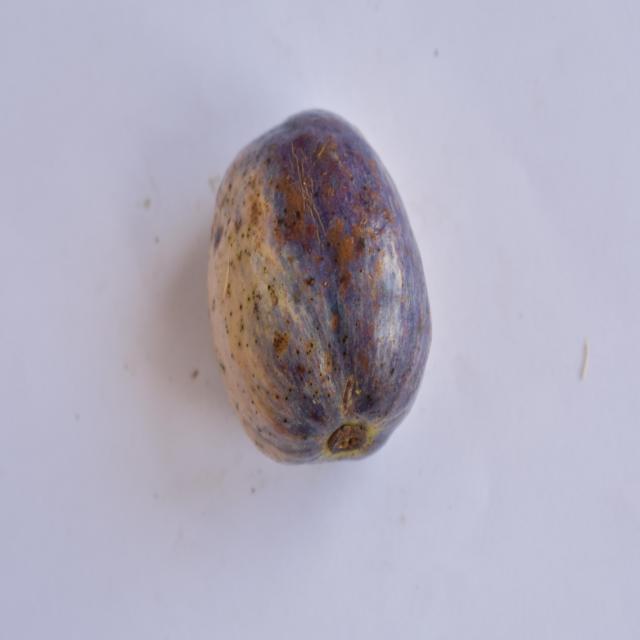
Plum grade: unripe